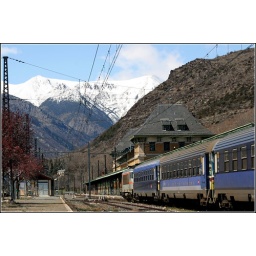
The night train to Paris awaits its departure in this mountain resort.